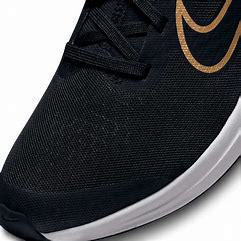
Brand: Nike
Model: Air Zoom Arcadia 2